Luigi Gregori

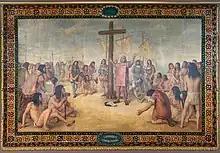
"Columbus Coming Ashore" mural, by Luigi Gregori

His twelve murals, such as "Columbus Coming Ashore", were covered in January 2019, following an announcement by the president of the Notre Dame that the action was being taken because the artworks "depict Native Americans in stereotypical submissive poses before white European explorers... ."